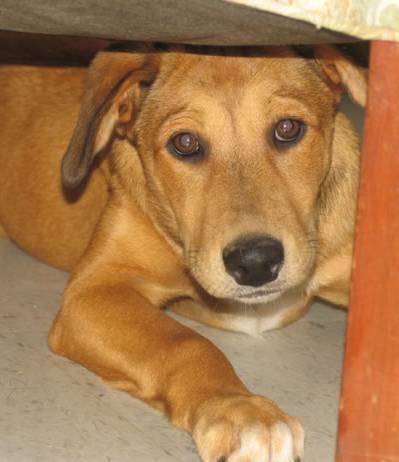
Label: dog